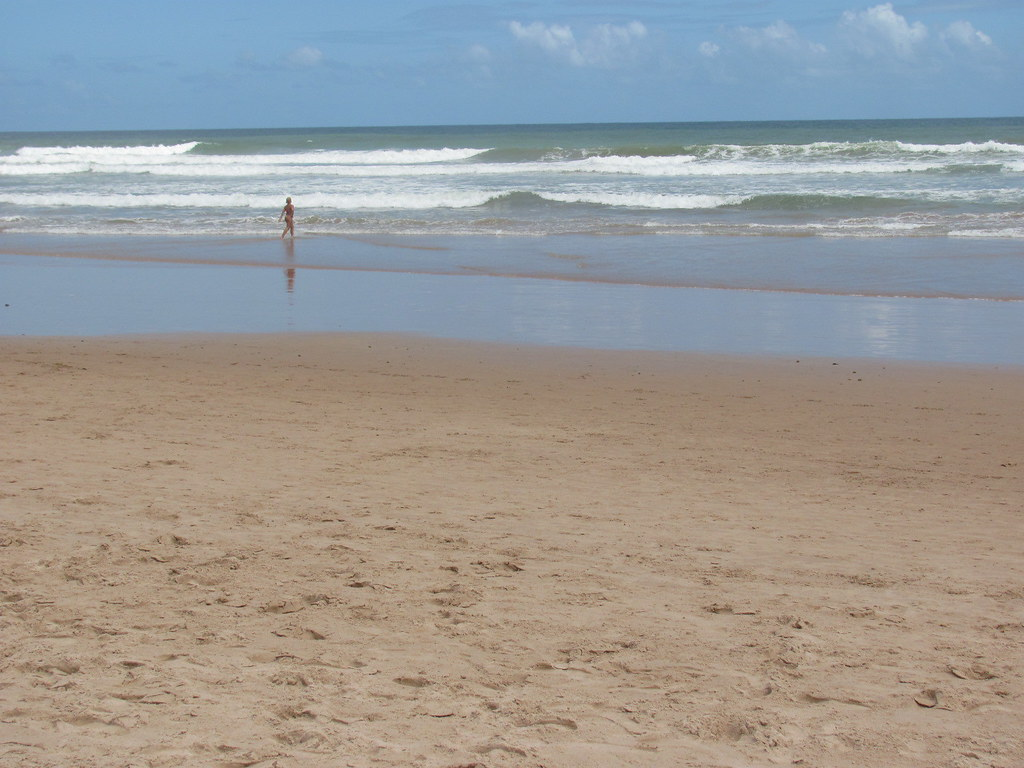
Fire: no
Smoke: no